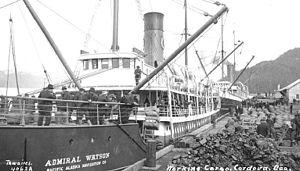
Le mât de charge ou corne de charge est un système utilisé pour le déplacement, le chargement ou le déchargement de certaines marchandises sur des navires de charge.